Bradley House (Midland, Michigan)

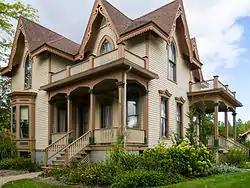

The Bradley House is a restored single-family home, now used as a museum, located at 3200 Cook Road in Midland, Michigan, on the grounds of the Midland County Historical Society Heritage Park (part of the Midland Center for the Arts). The house was listed on the National Register of Historic Places in 1972.